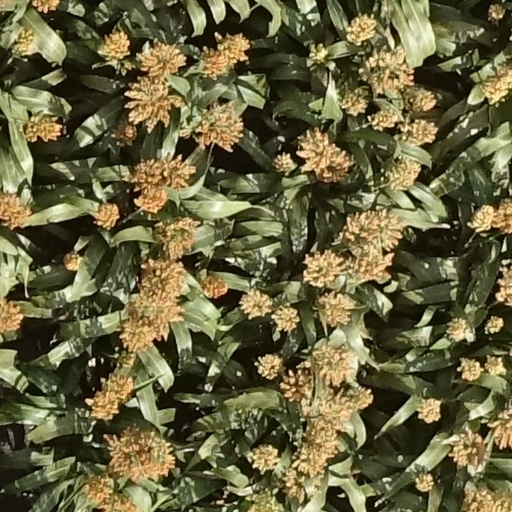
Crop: sorghum